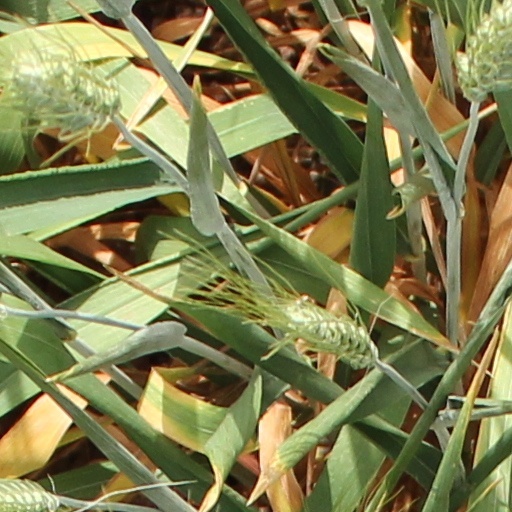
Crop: wheat